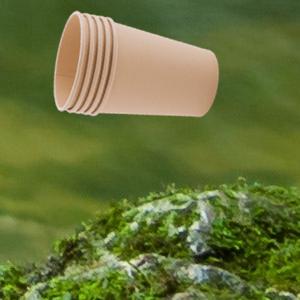
Label: cups